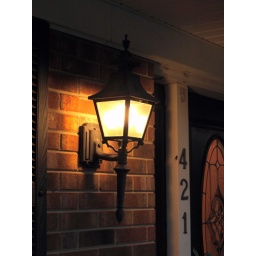
lamp near front door